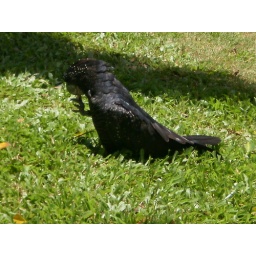
These birds were quite happily sitting on the grass, eating fruit/nuts fallen from trees, right by the popular beach tracks.